Pecorama

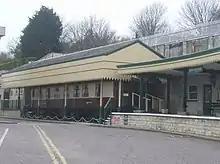
View at the entrance to Pecorama, including a restored "Golden Arrow" train Pullman railway carriage.

Pecorama (or Pecorama Pleasure Gardens) is a tourist attraction on the hillside above the village of Beer, Devon, in southwest England, that includes a display of many model railways, gardens, a shop, and the Beer Heights Light Railway.